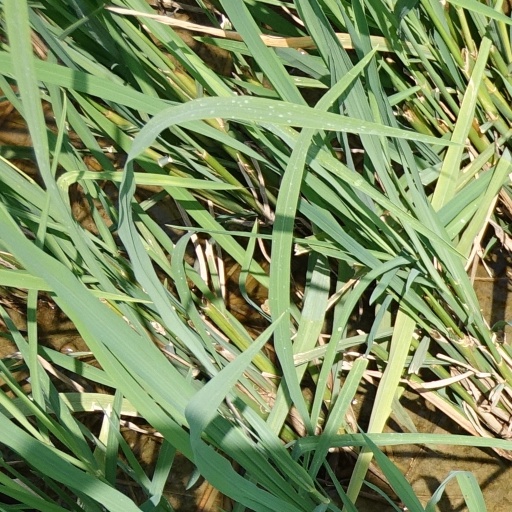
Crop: rice